Lunana: A Yak in the Classroom

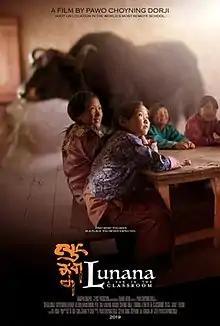
Film poster

Lunana: A Yak in the Classroom is a 2019 Bhutanese drama film directed by Pawo Choyning Dorji in his feature directorial debut. The film had its world premiere at the BFI London Film Festival. It was a nominee for Best International Feature Film at the 94th Academy Awards.